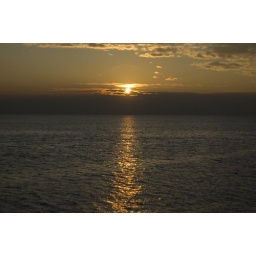
I'm flying awayRunning like the windAs I chase the sunUp spinning aroundCircles in my mindSailing over ground